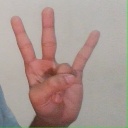
अक्षर: क्ष